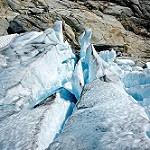
Label: glacier